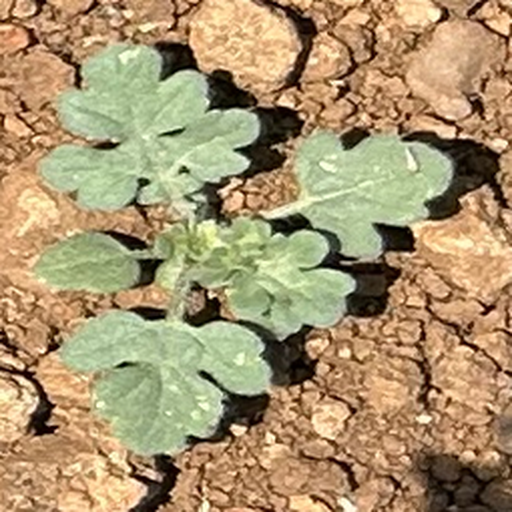
Weed species: Gajar_gavat_(Parthenium hysterophorus)